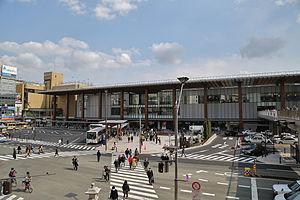
La gare de Nagano est une gare ferroviaire de la ville de Nagano, capitale de la préfecture éponyme, au Japon. Cette gare est exploitée par 3 compagnies : la JR East, la Shinano Railway et la Nagaden.